Archaeological remnants of the Jerusalem Temple

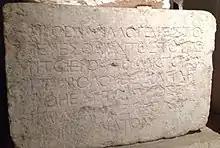
Jerusalem Temple Warning Inscription

During Temple times, entry to the Mount was limited by a complex set of purity laws. Those who were not of the Jewish nation were prohibited from entering the inner court of the Temple. A hewn stone measuring 60 x 90 cm. and engraved with Greek uncials was discovered in 1871 near a court on the Temple Mount in Jerusalem in which it outlined this prohibition: